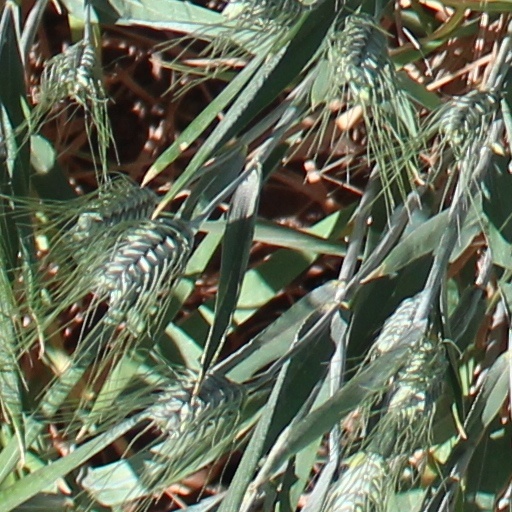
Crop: wheat